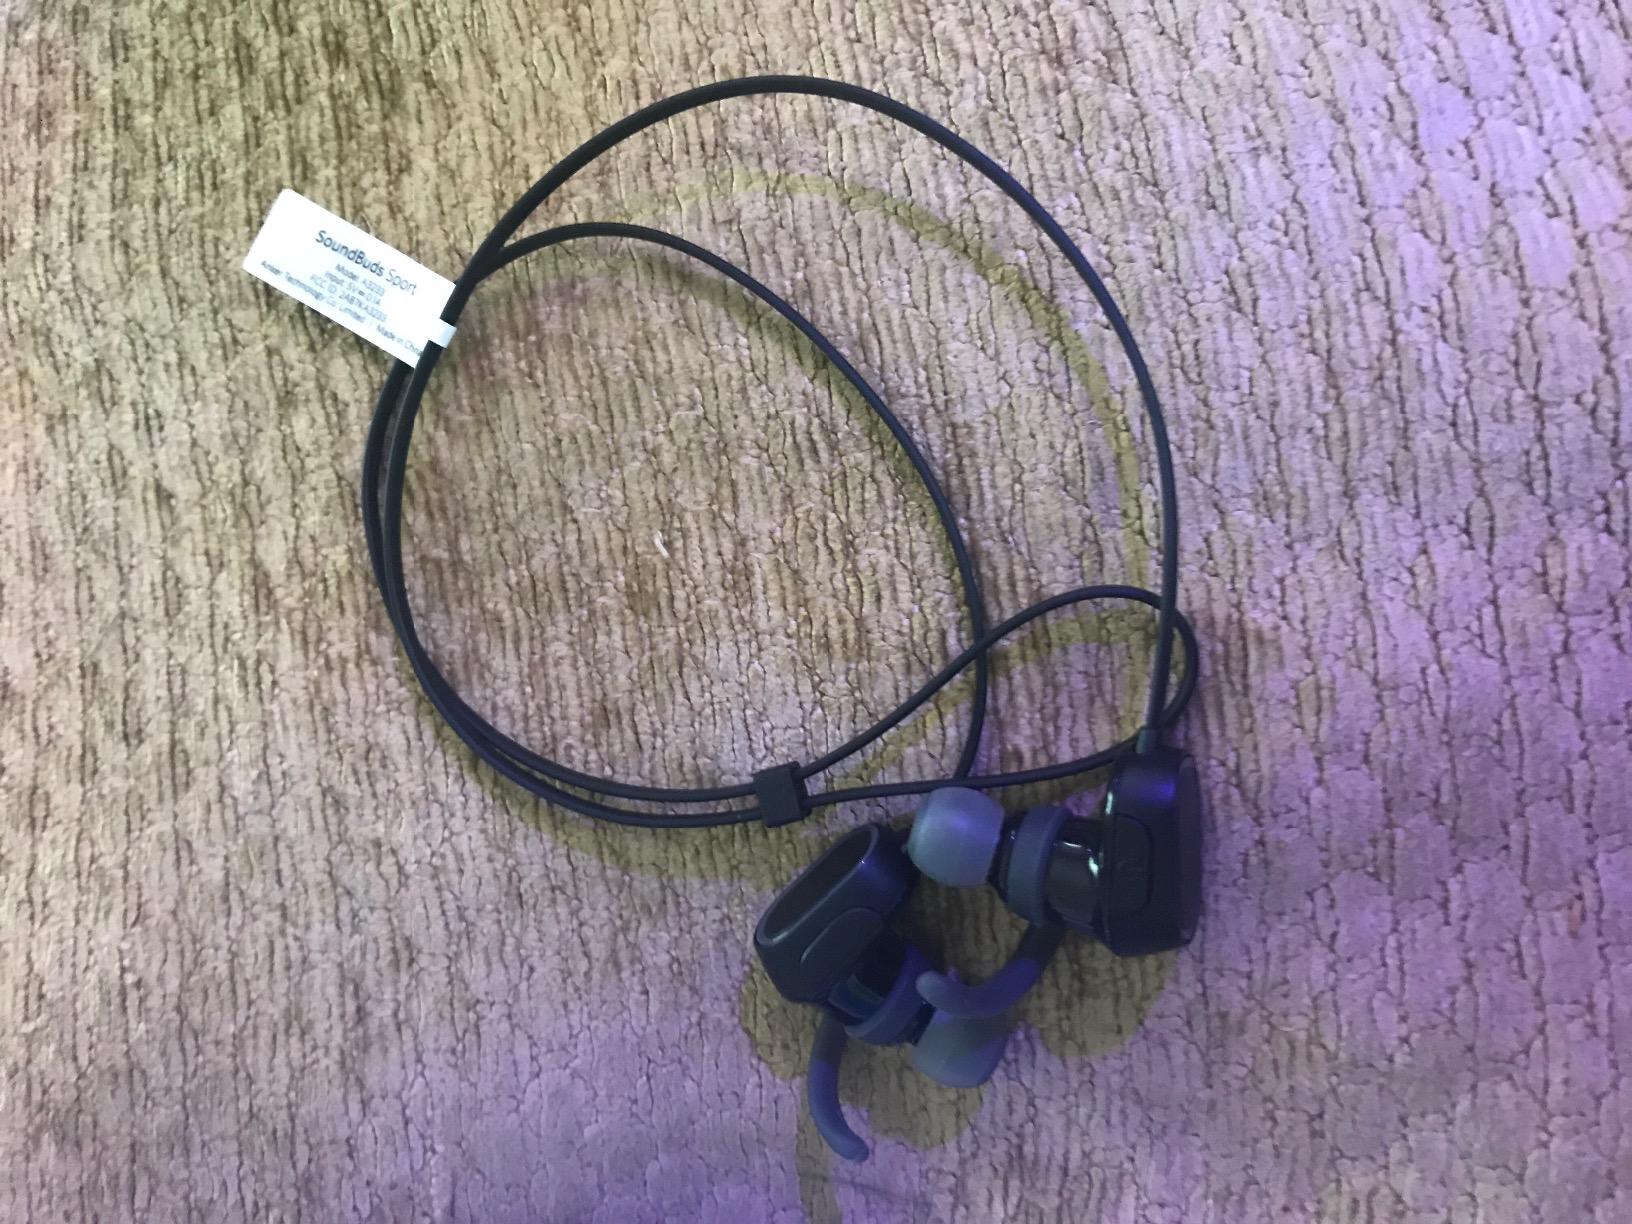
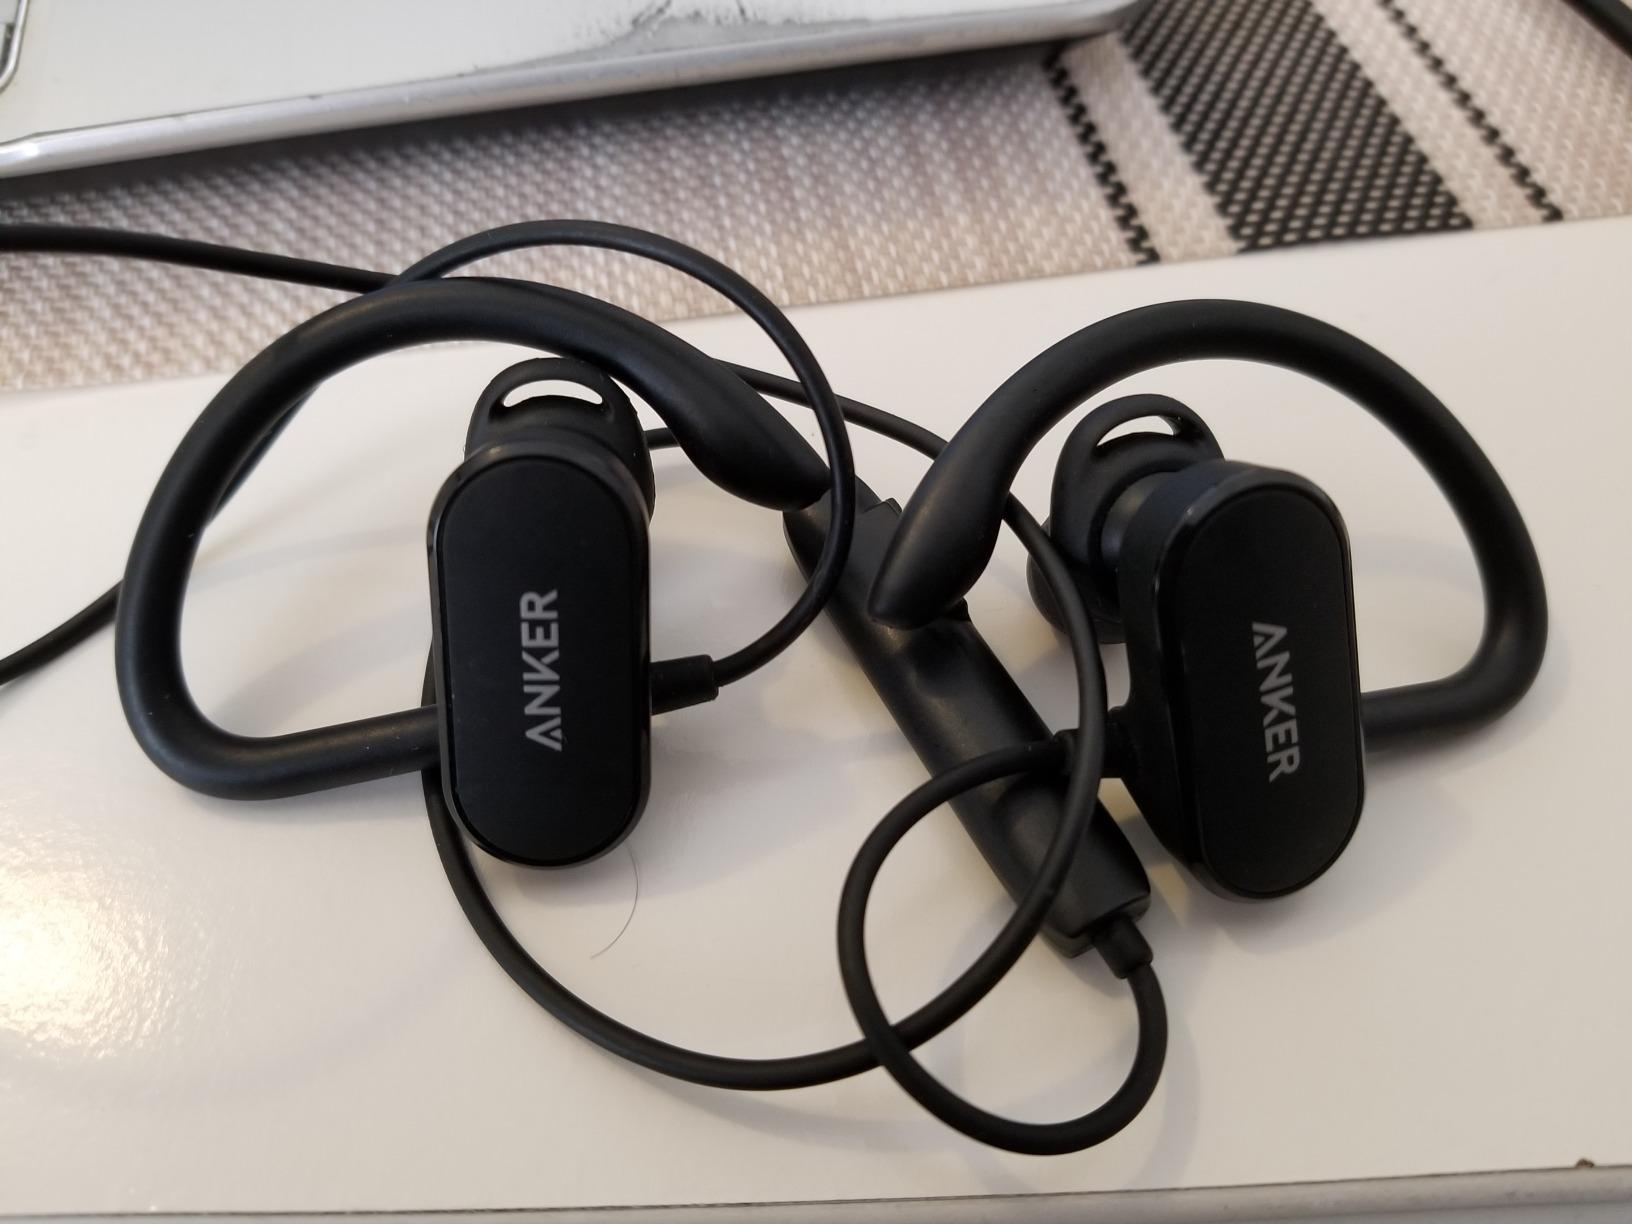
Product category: headphones
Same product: no